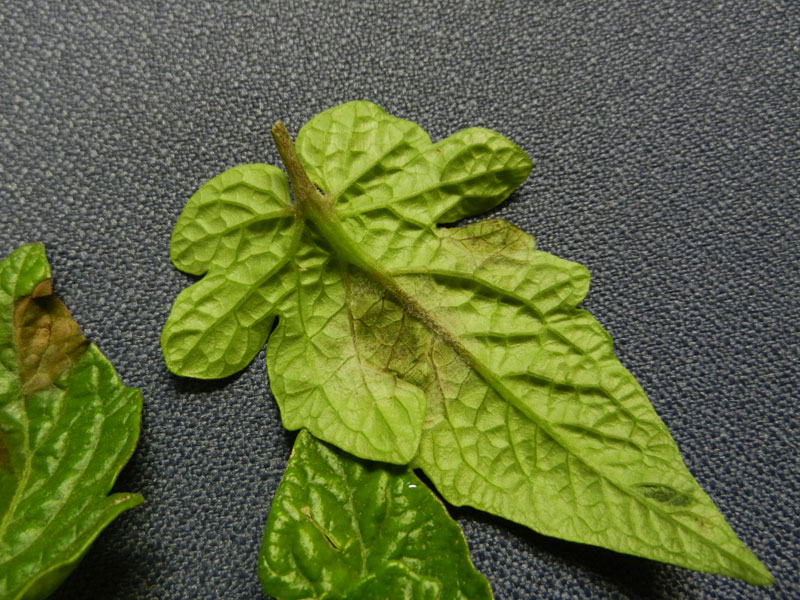
Labels: Tomato leaf late blight